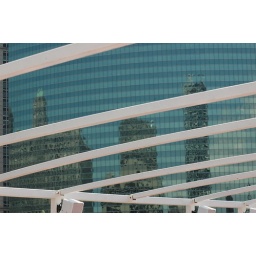
Older Chicago buildings reflect in a more modern glass building as seen from a Chicago River cruise boat.